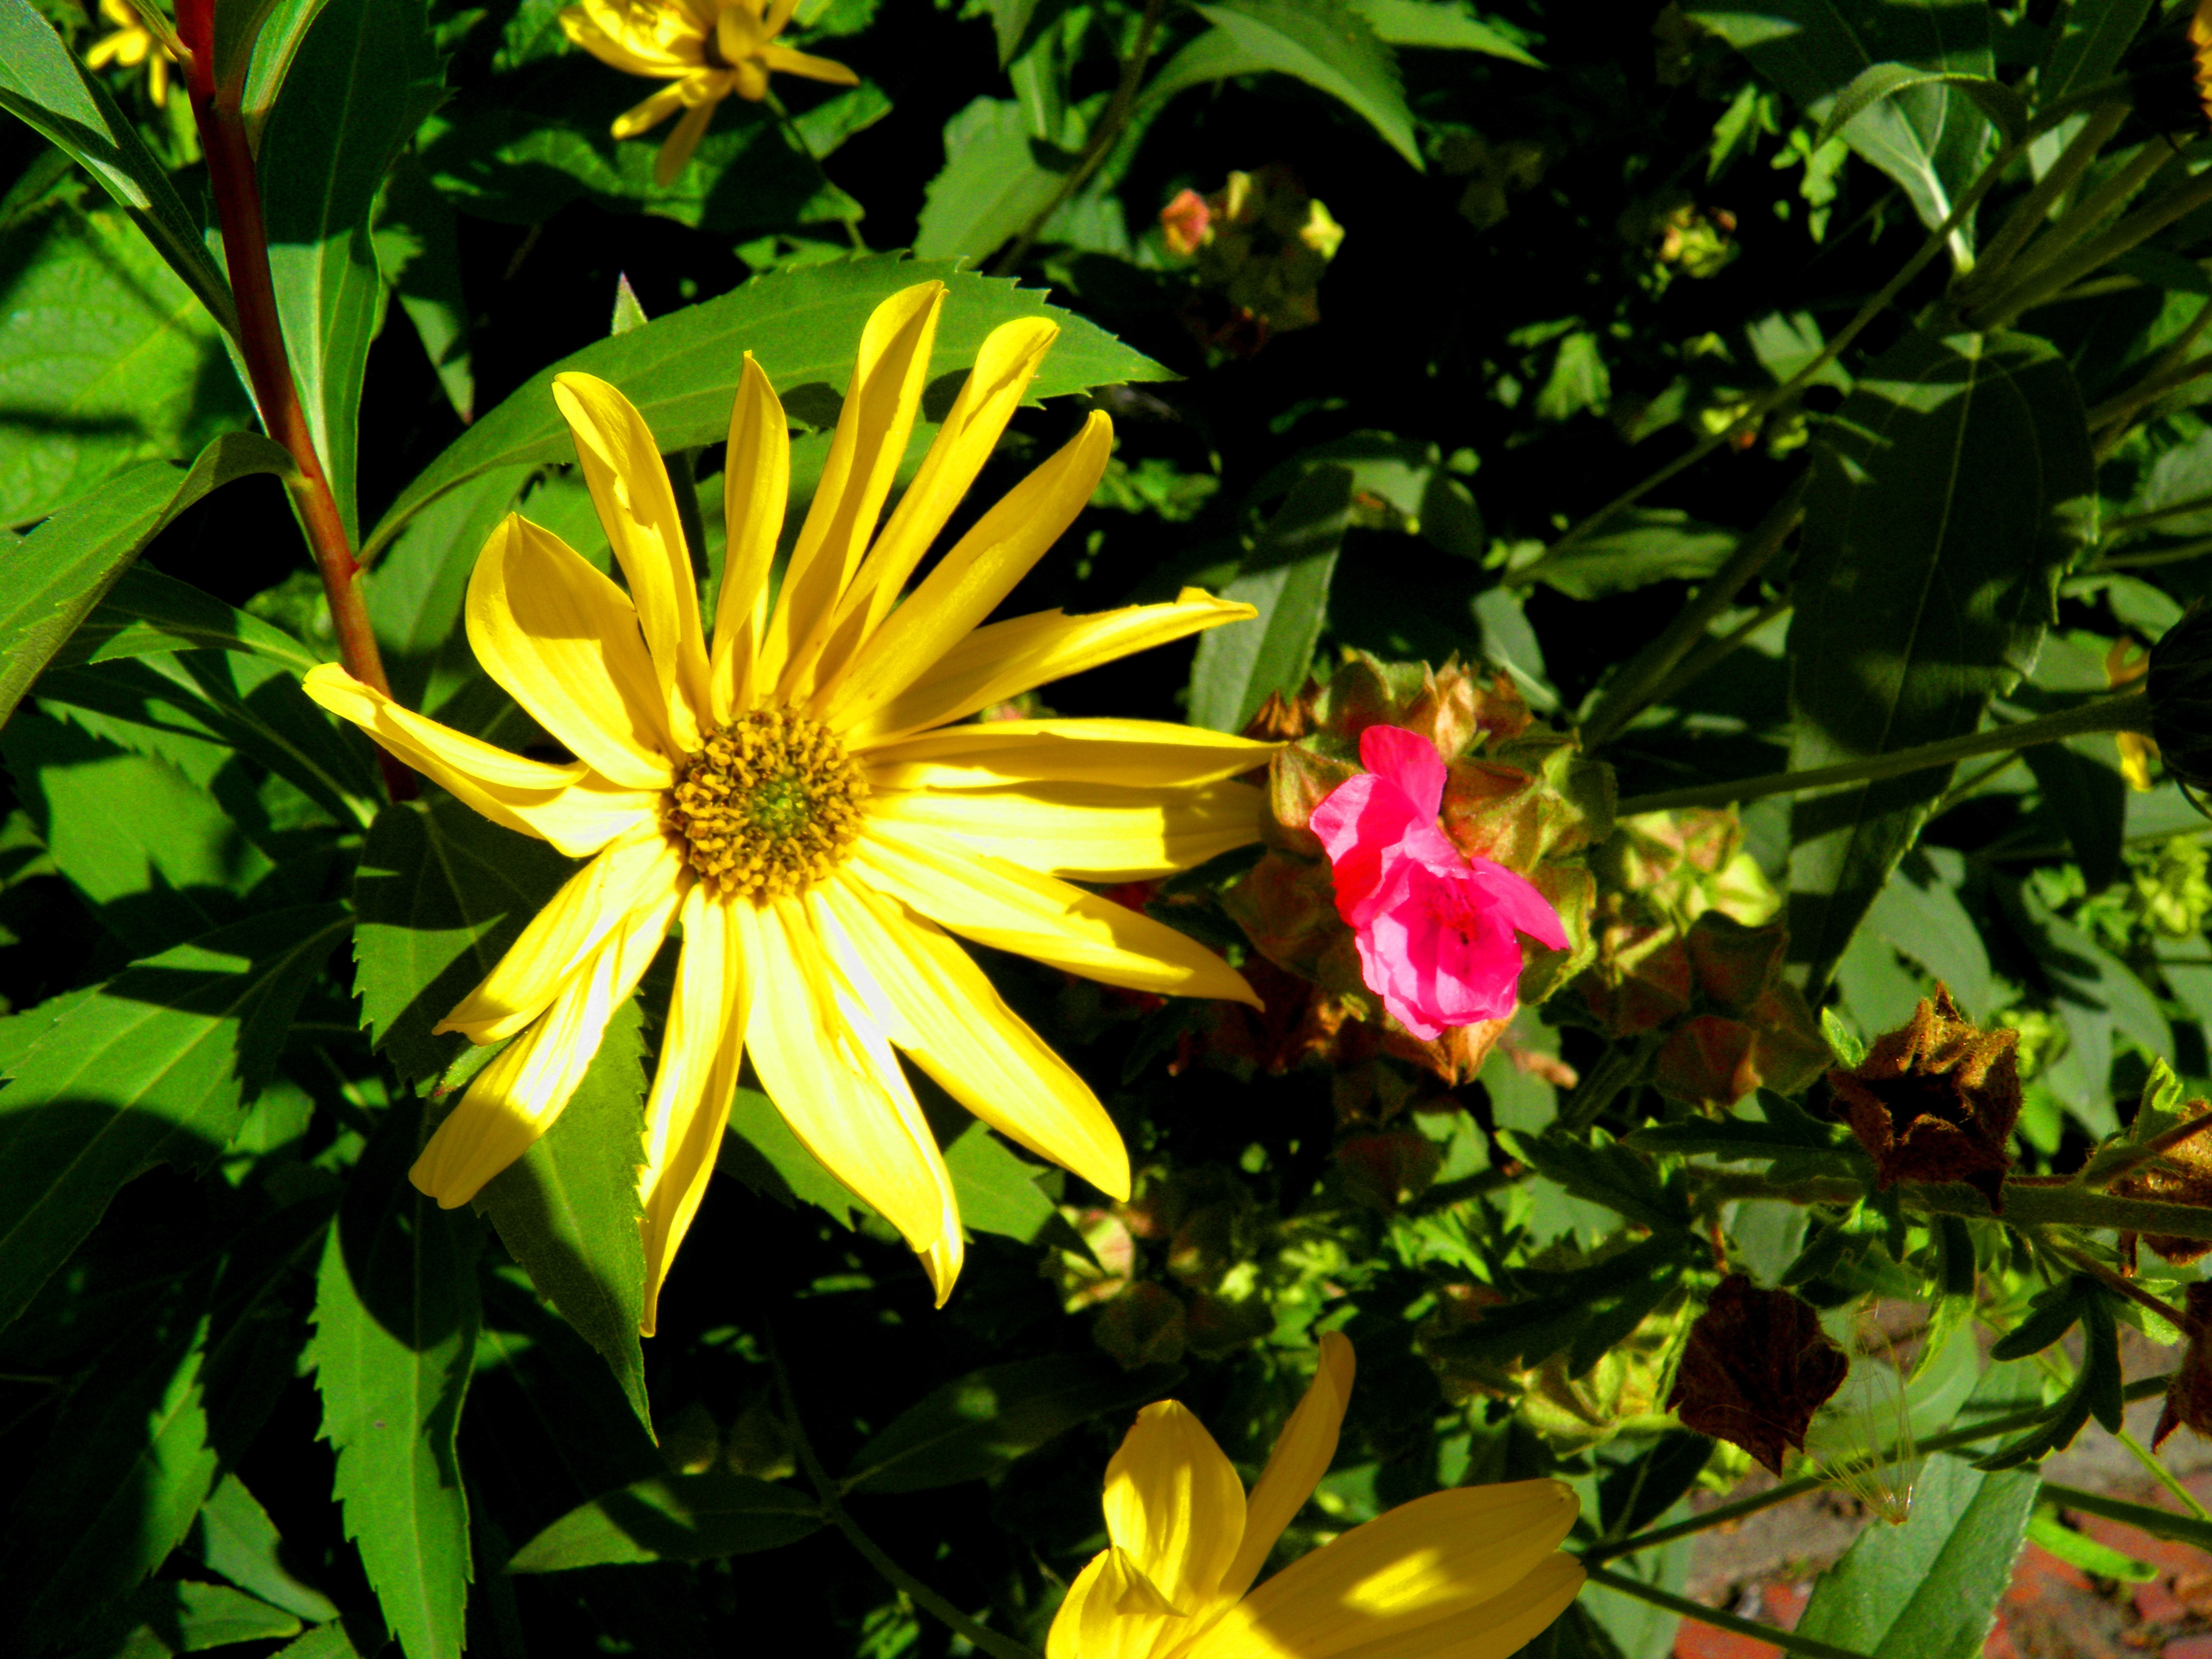
nature, blossom, plant, sunlight, leaf, flower, petal, bloom, summer, spring, jungle, macro, botany, yellow, garden, pink, close, flora, wildflower, wild plant, shrub, detail, macro photography, flowering plant, daisy family, wild herb, land plant